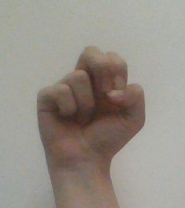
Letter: gaaf